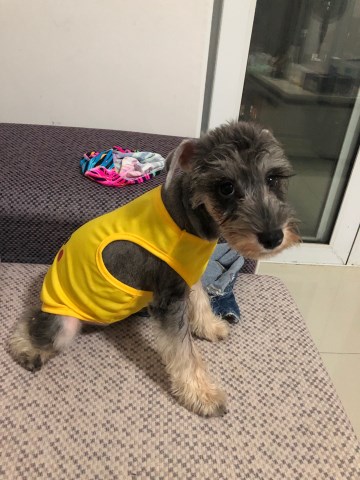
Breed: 2342-n000102-miniature_schnauzer